Paseo Pizarro

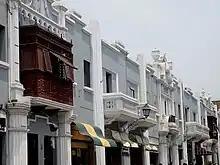
Typical balconies in the "Paseo Pizarro"

It is located in the Historic Centre of Trujillo 5th block of Pizarro street. In this street of Trujillo's historic centre are also major banks and private and state institutions in the region as the office of the Ombudsman in block 3 and the Reserve Central Bank branch in block 4, among others.